Postman's Park

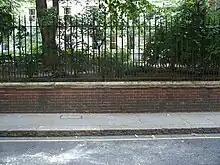
A brick wall topped by metal railings stands at the side of a tarmac road. Behind the wall, grass and trees are visible, growing at the height of the top of the wall.

The severe lack of burial space in London meant that graves would be frequently reused in London's burial grounds, and the difficulty of digging without disturbing existing graves led to bodies often simply being stacked on top of each other to fit the available space and covered with a layer of earth. Differing numbers of parishioners in each parish led to burial grounds being used at different rates, and by the mid-19th century, the ground level of the St Botolph's Aldersgate churchyard was above that of the Christ Church Greyfriars burial ground, and above that of the St Leonard, Foster Lane, burial ground.